Albert Muchnik

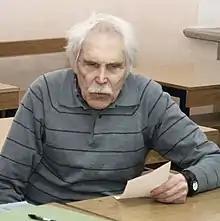
Albert Muchnik

Albert Abramovich Muchnik (2 January 1934 – 14 February 2019) was a Russian mathematician who worked in the field of foundations and mathematical logic.